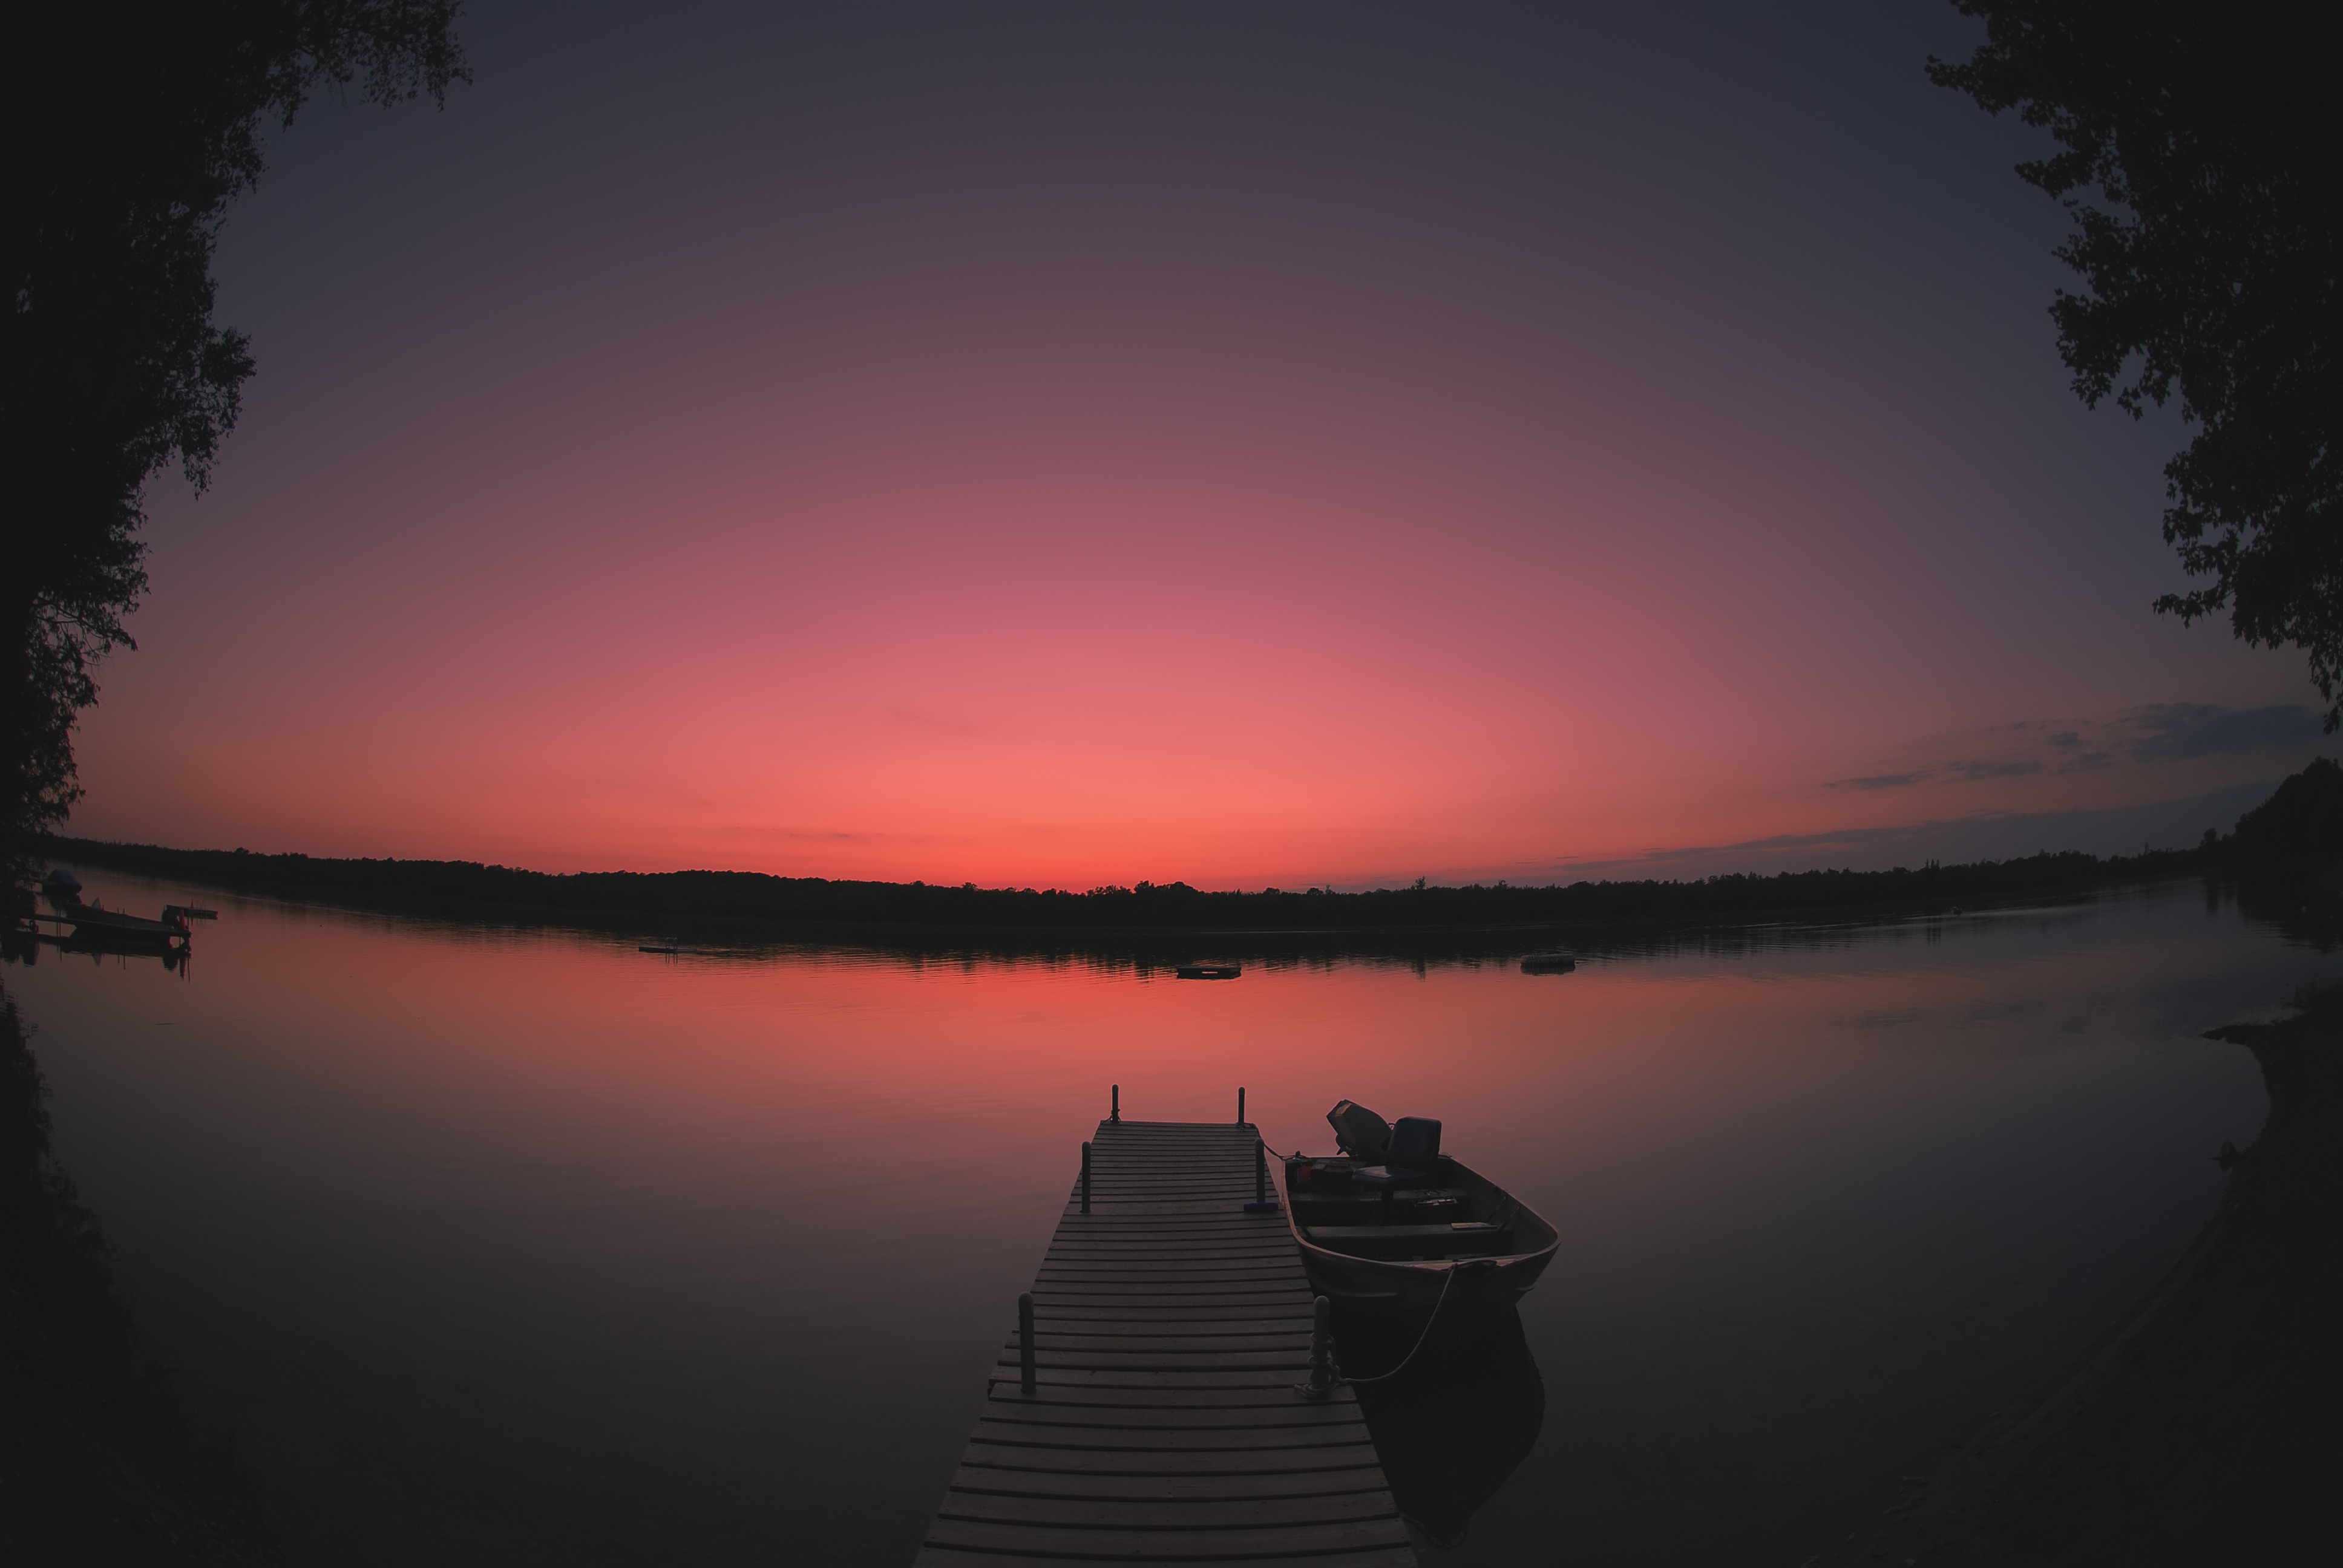
sea, horizon, cloud, sky, sun, sunrise, sunset, sunlight, morning, lake, dawn, atmosphere, dusk, evening, reflection, loch, afterglow, atmospheric phenomenon